Catherine Ferguson Academy

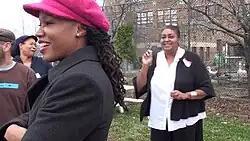
School building in background with principal Andrews giving a tour (December 2009)

Catherine Ferguson Academy (CFA) was a public high school in Detroit, Michigan for pregnant girls and teen mothers, in operation from 1986 through 2014. The school had an urban farm in its backyard and provided day care and preschool education for the students' children.